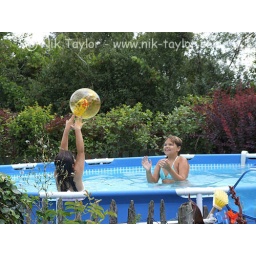
children playing ball in a swimming pool (MR)